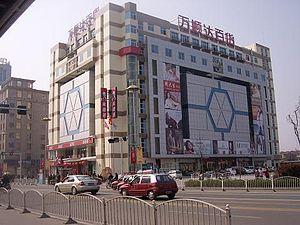
Le district de Chuanhui est une subdivision administrative de la province du Henan en Chine. Il est placé sous la juridiction de la ville-préfecture de Zhoukou.